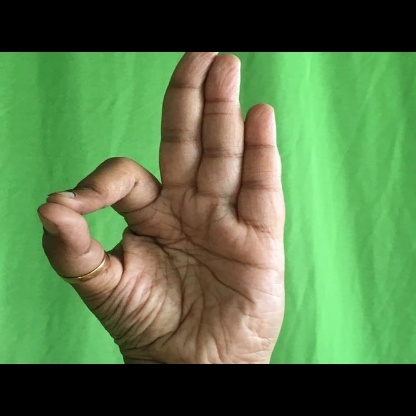
Mudra: Aralam